Palio di Legnano

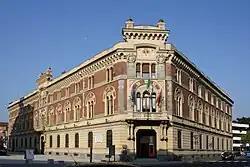
Palazzo Malinverni, seat of the municipality of Legnano

The contrade are located in the so-called "manieri" ("manors"); sometimes the manors, which are the property of the contrade, are housed in ancient Lombard courts, that is to say in buildings particularly linked to the territory, especially to that of the historical "contrada" of which they are the seat.